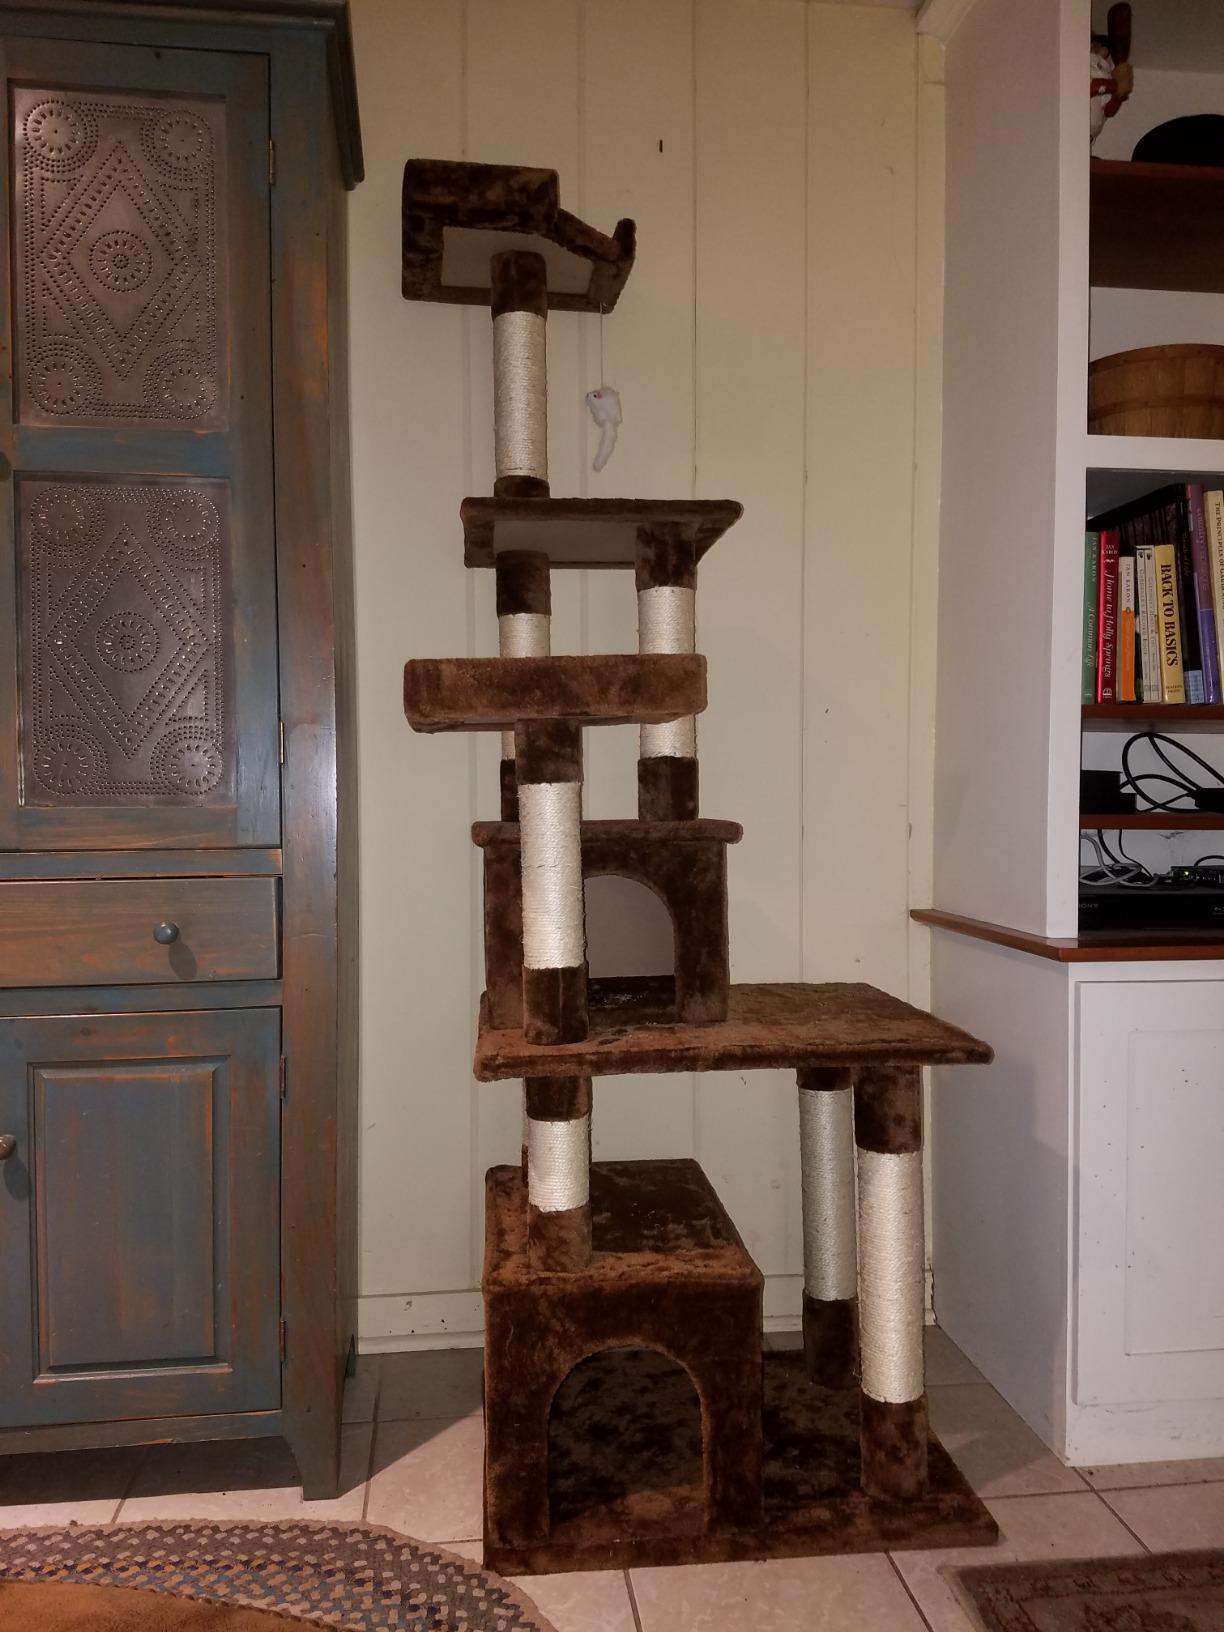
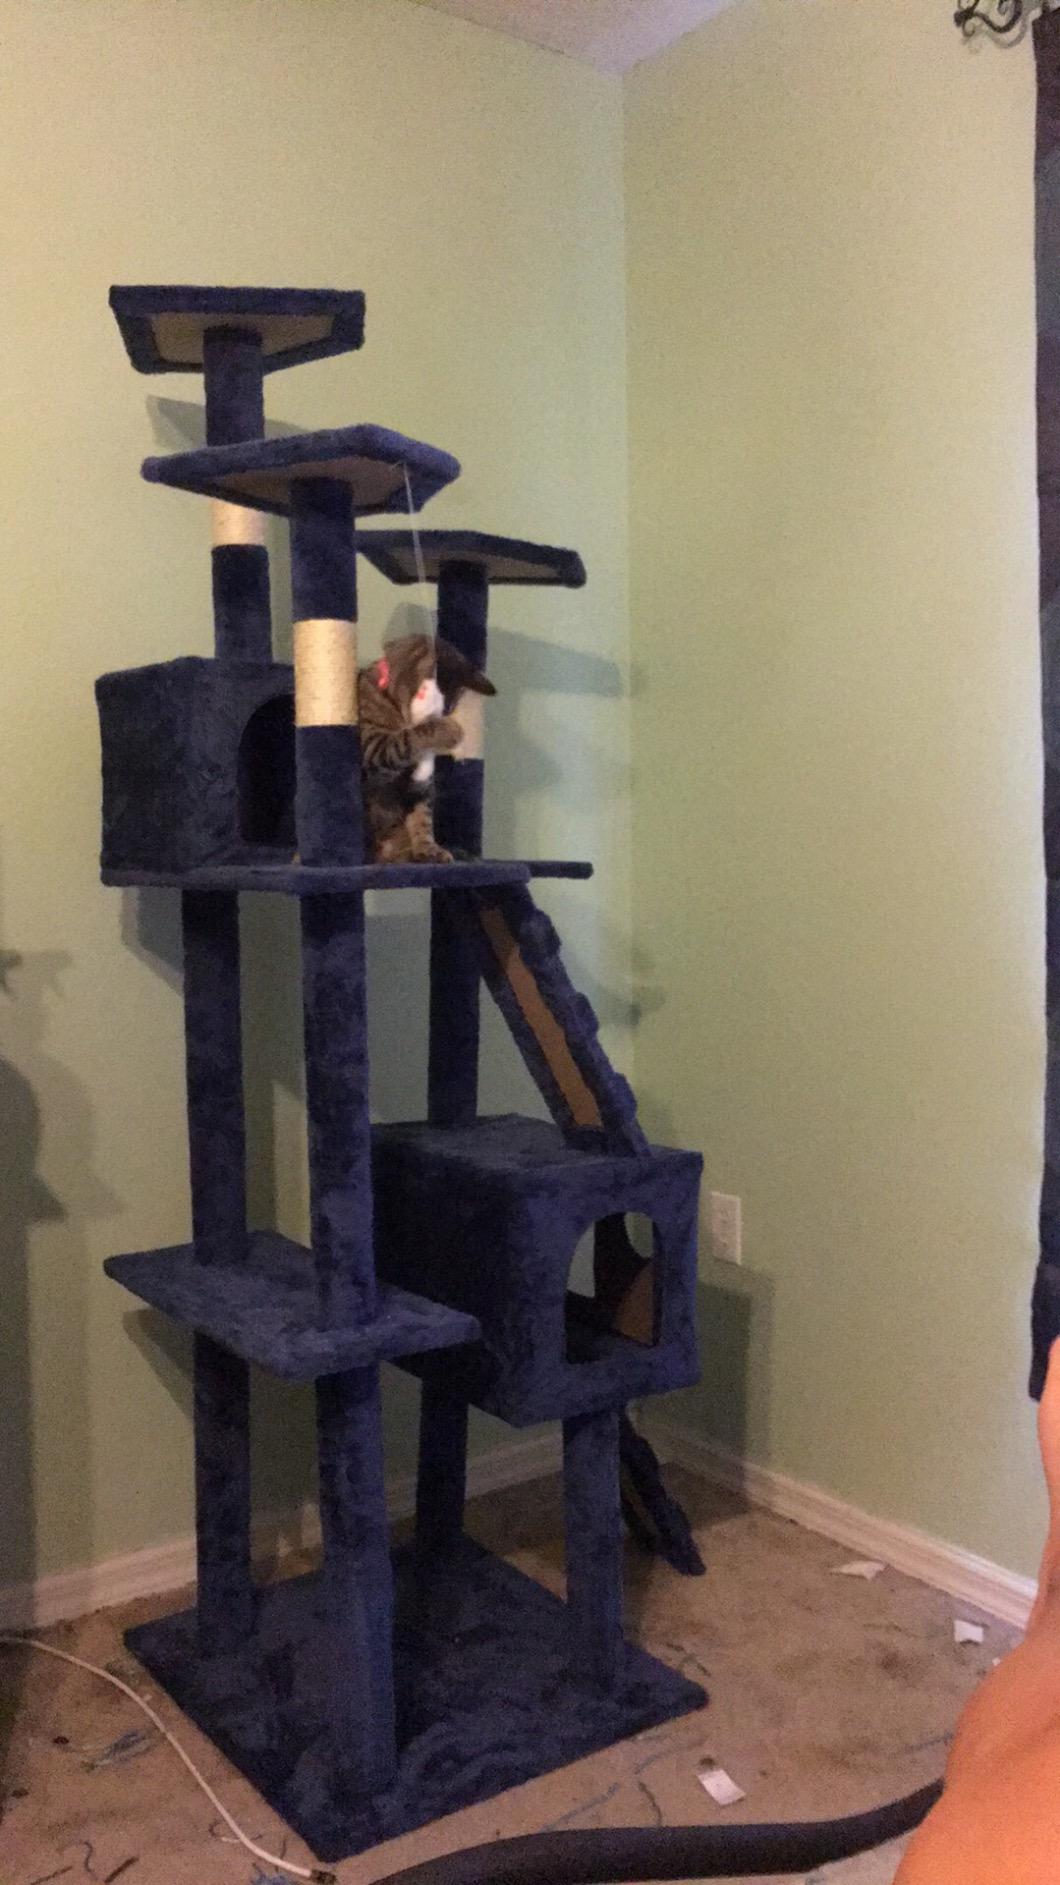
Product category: items_cat tree
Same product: no